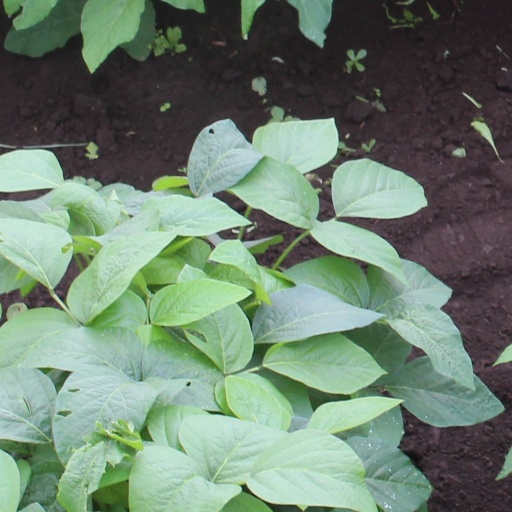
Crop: soybean